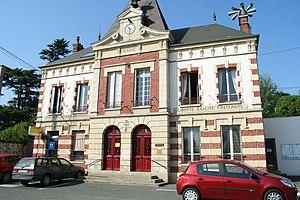
Bréval est une commune française située dans le département des Yvelines en région Île-de-France.